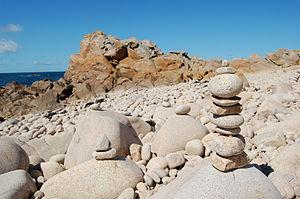
Monticule laissé par des touristes, sur la pointe du Diben.
Plougasnou est une commune française, située dans le département du Finistère en région Bretagne, à environ 75 km à l'est de Brest. Plougasnou a une population de 2 887 habitants. Ses habitants sont appelés les Plouganistes.